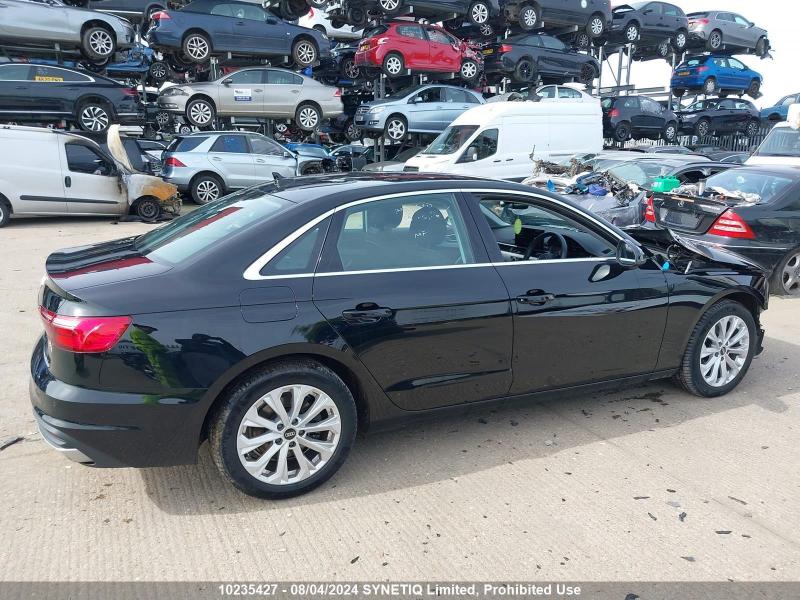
Aucun dommage détecté.
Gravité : aucun